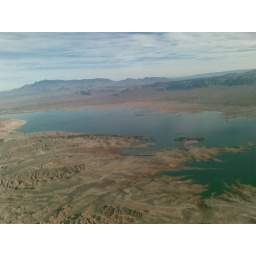
Voros sziklak es a to a kanyon elott / Red rocks and the lake near the canyon